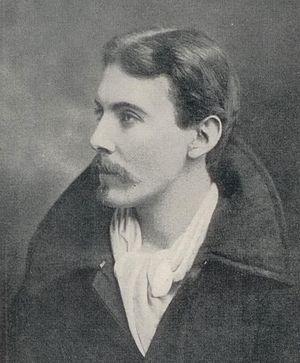
La liste de grimpeurs et d'alpinistes est la liste des personnes notables pour leurs activités d'alpinisme, d'escalade.
Geoffrey Winthrop Young est un alpiniste et grimpeur britannique auteur de premières ascensions notables dans les Alpes avant la Première Guerre mondiale.